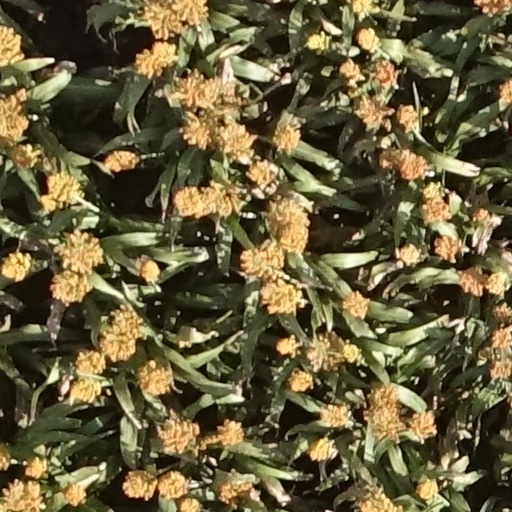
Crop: sorghum